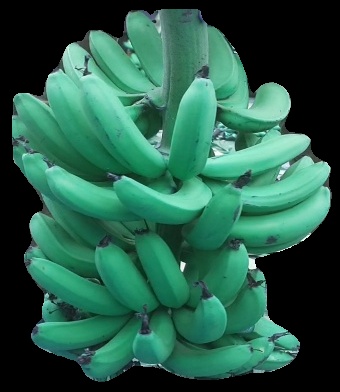
Variety: pachbale
Grade: grade3